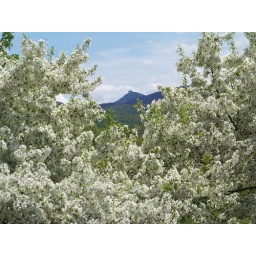
Jay Peak framed in flowers from the park in my home town.